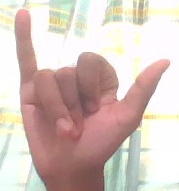
ASL sign: Y